Stanislovas Gediminas Ilgūnas

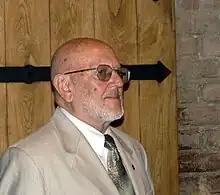

Stanislovas Gediminas Ilgūnas (March 29, 1936 – April 8, 2010) was a Lithuanian politician. In 1990, he was among those who signed the Act of the Re-Establishment of the State of Lithuania. He was a part of the Social Democratic Party of Lithuania.